Mr. (band)

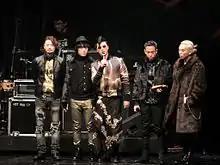
Mr. at Ultimate Song Chart Awards Presentation on 1 January 2013

Mr. (pronounced Mister; previously known as White Noise) is a Hong Kong pop rock band. They debuted in 2008 under Universal Music Hong Kong with the eponymous EP "Mister" and have since released nine full-length studio albums. The band consists of Alan Po, Ronny Lay, MJ Tam, Dash Tam, and Tom To.